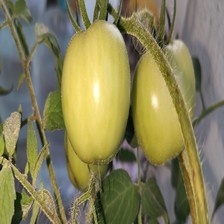
Label: tomato